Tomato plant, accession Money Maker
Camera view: vertical (180 deg); turntable rotation: 300 degrees
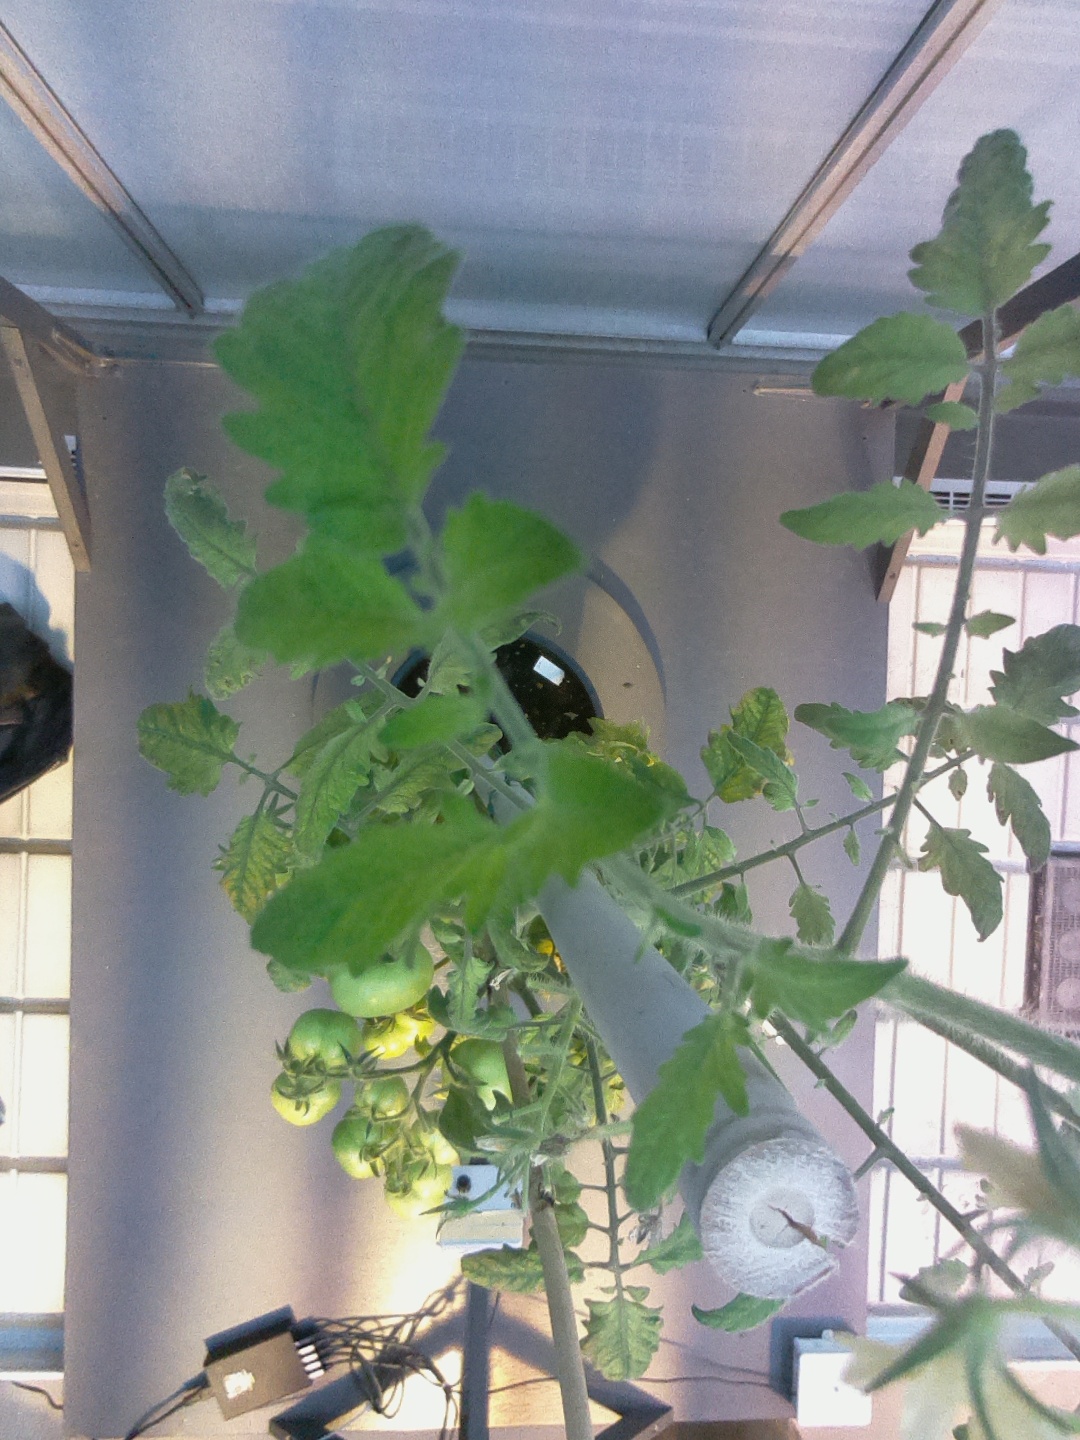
BBCH growth stage 76: 60%-70% of final fruit size